Stripsenkopf

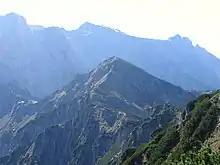
The Stripsenkopf. Behind: the Sonneck

The Stripsenkopf rises immediately north of the Stripsenjoch saddle, which separates the peak from the "Wilder Kaiser".